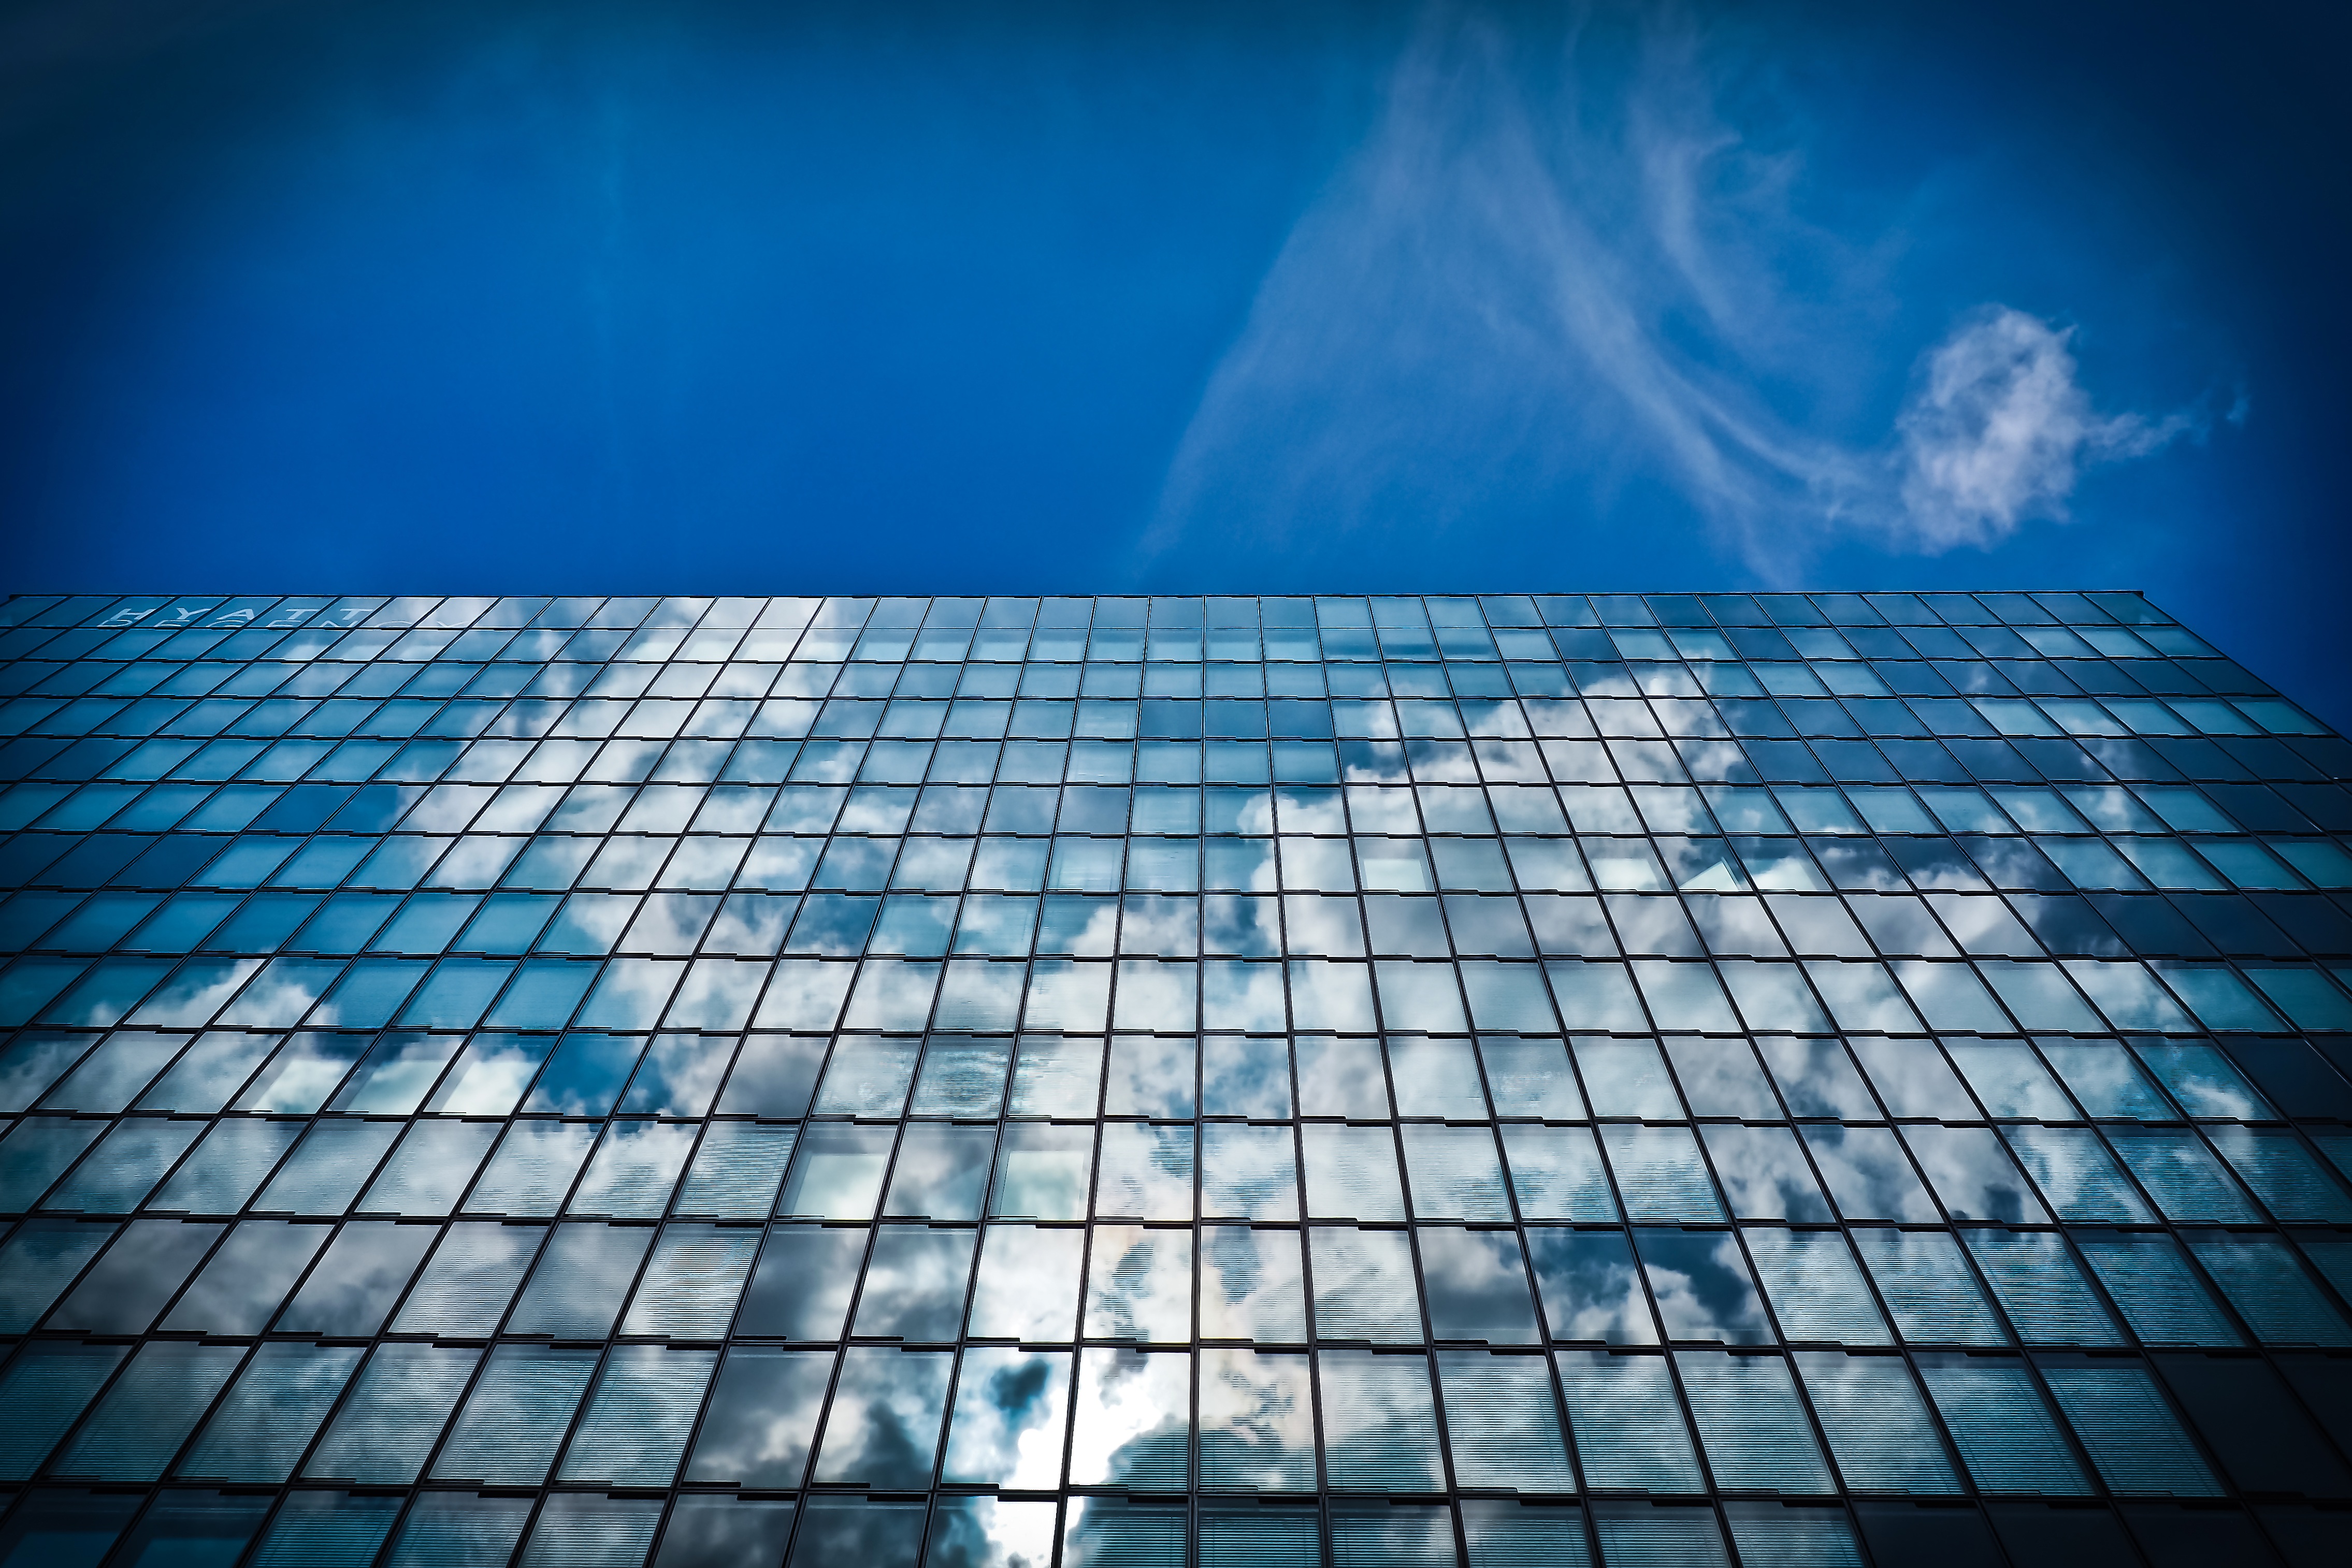
light, architecture, structure, sky, sunlight, glass, building, city, skyscraper, line, reflection, facade, blue, modern, clouds, hotel, symmetry, shape, mirroring, low angle shot, glass front, glass facades, dusseldorf, media harbour, daylighting, glazing